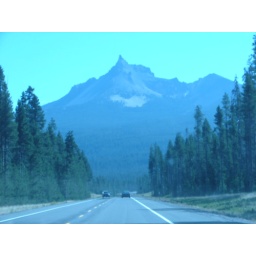
Myrtle point crater lake real estate houses in Oregon 2007 130